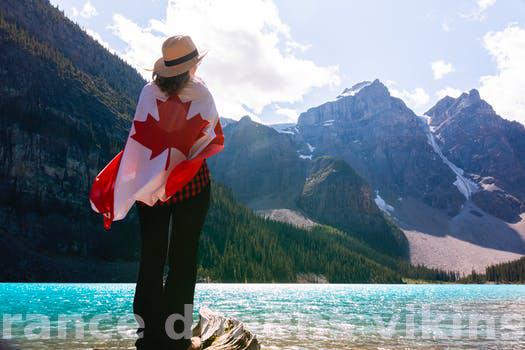
Label: Watermark